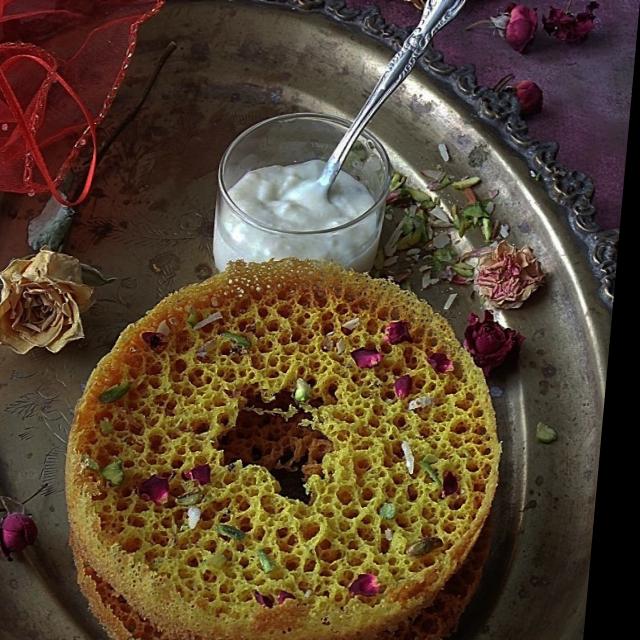
Dish: ghevar